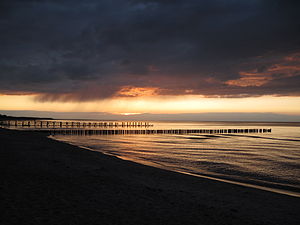
Fischland-Darß-Zingst / Zingst
Fischland-Darß-Zingst er en 45 kilometer lang halvø på Østersøkysten mellem Rostock og Stralsund. Den adskiller Darß-Zingster Boddenkette fra det åbne vand i Østersøen. Den sydvestlige del af halvøen hedder Fischland, så Darß og længst mod øst Zingst. Det nordligste punkt på halvøen er Darßer Ort, hvor der er et fyrtårn.